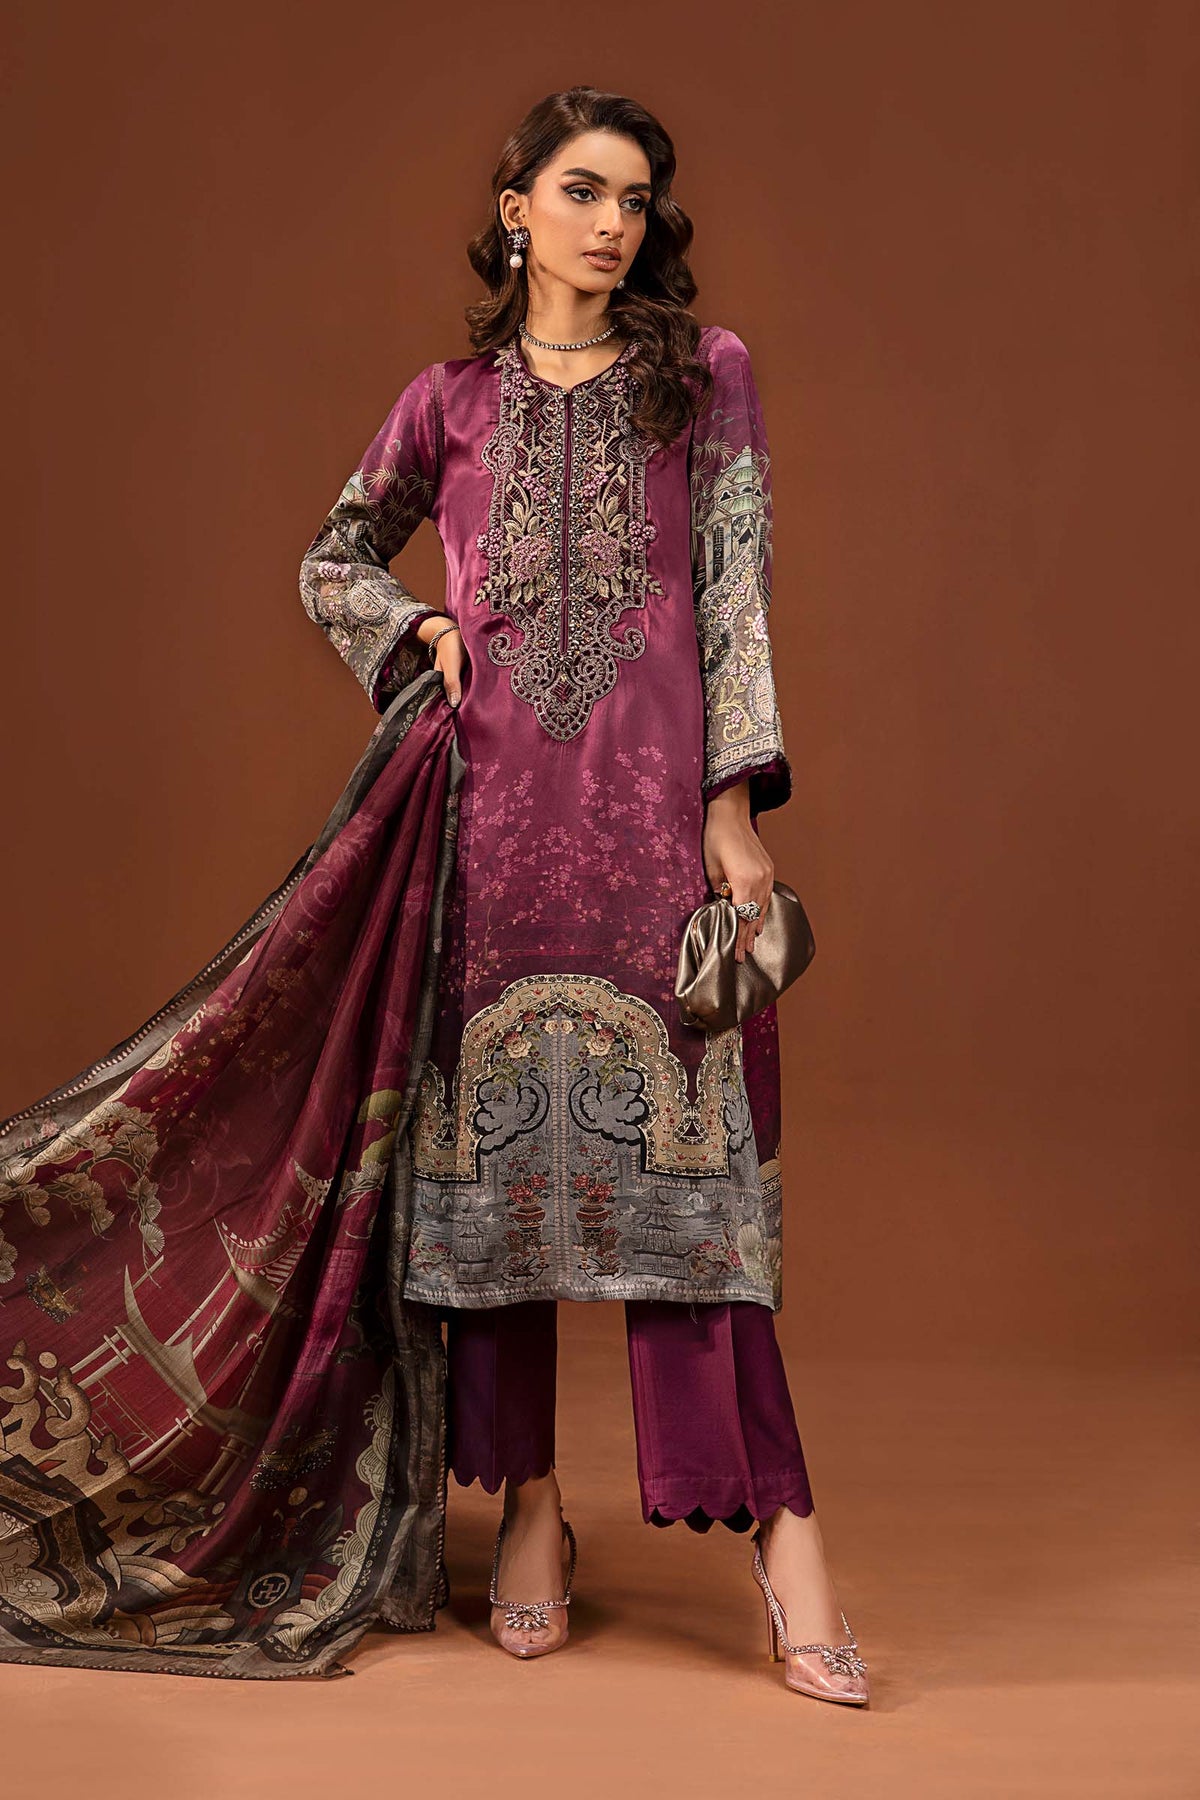
burgundy multi embroidered chiffon suit